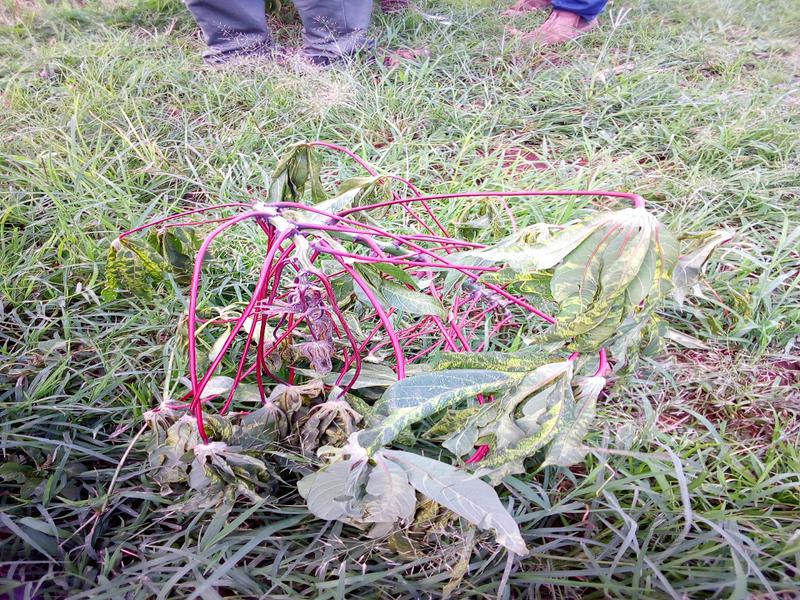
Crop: cassava
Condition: mosaic_disease